Leipzig–Dresden railway

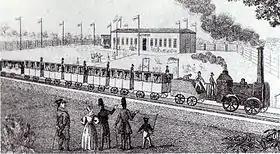
Temporary station restaurant at Althen with departing steam engine, around 1837

After the railway had been approved by government decree on 6 May 1835, the Leipzig-Dresden Railway Company was founded by twelve citizens of Leipzig as a private corporation on 22 May. The shares of the company were fully subscribed at a price of 100 thalers within one and a half days, making capital of 1.5 million thalers available to the company.